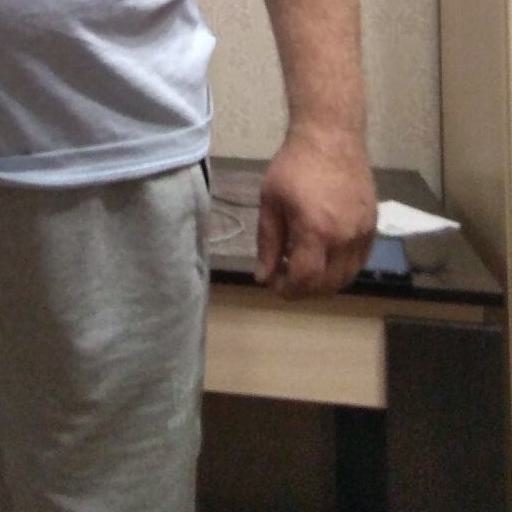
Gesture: no_gesture